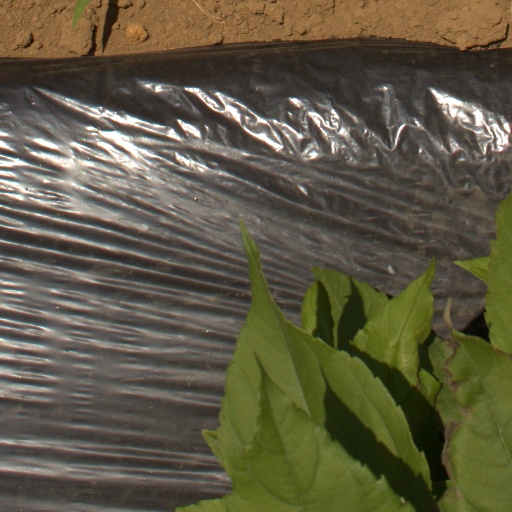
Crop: Jerusalem artichoke